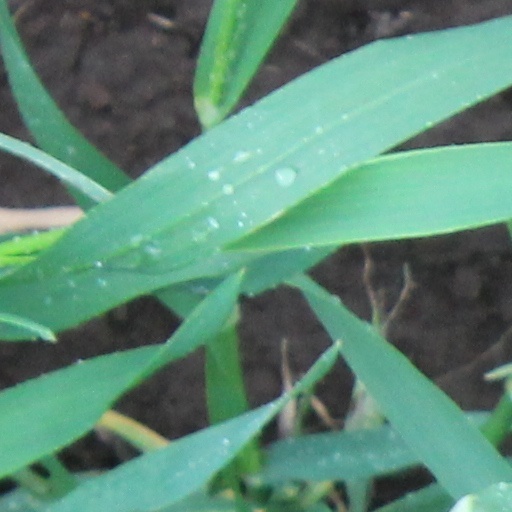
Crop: wheat